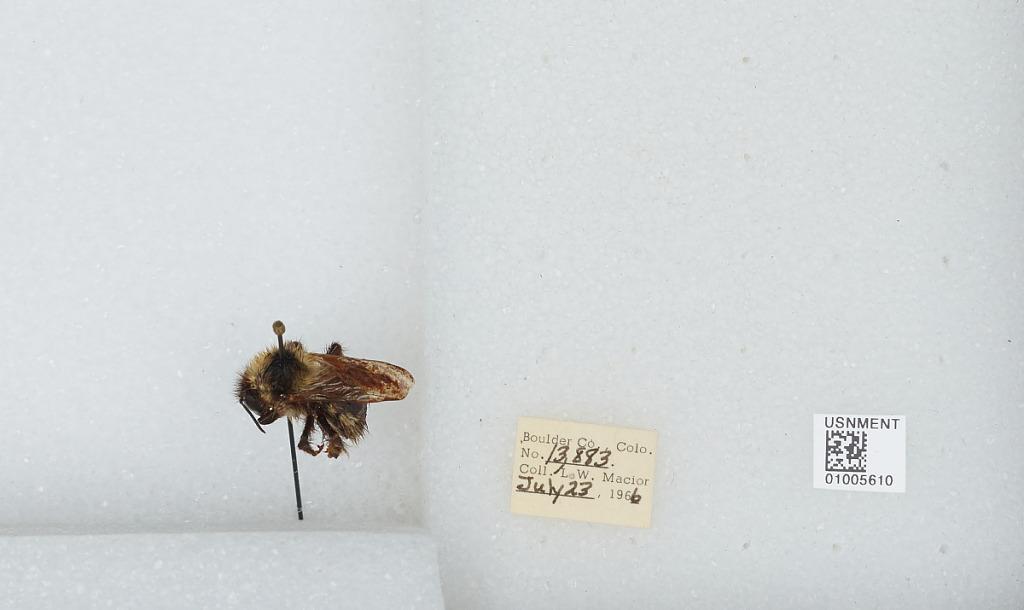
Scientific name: Bombus (Alpinobombus) balteatus Dahlbom
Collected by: L. Macior
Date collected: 1966-7-23
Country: United States
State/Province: Colorado
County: Boulder
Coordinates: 40.0275, -105.252